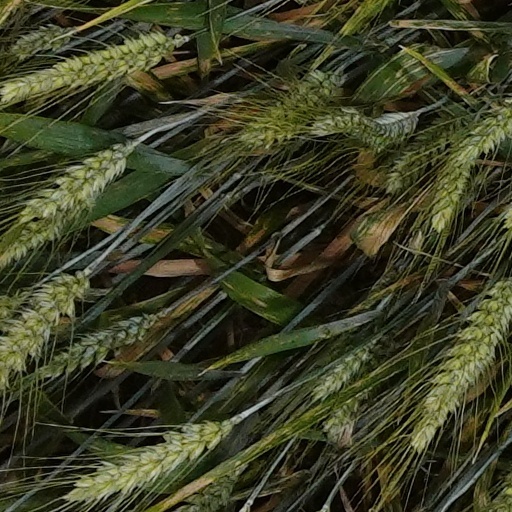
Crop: wheat